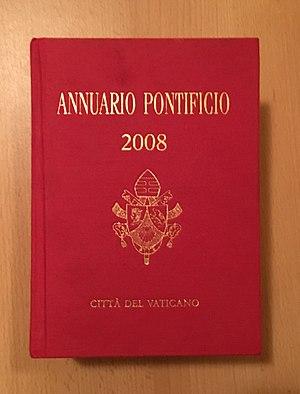
L'Annuaire pontifical est un document sous forme de livre publié annuellement par le bureau central de statistiques du Saint-Siège. Publié sous ce titre depuis 1912, il contient de manière détaillée toutes les informations concernant l'administration de l'Église catholique — dans ses branches occidentale et orientale — avec la liste complète des diocèses, les ordres et congrégations religieuses, les relations diplomatiques du Saint-Siège avec dicastères et congrégations de l'administration centrale de l'Église. Sans avoir de caractère officiel, l'Annuaire pontifical est fréquemment utilisé comme livre de référence pour tout ce qui concerne le Saint-Siège, en temps qu'administration de l'Église catholique.